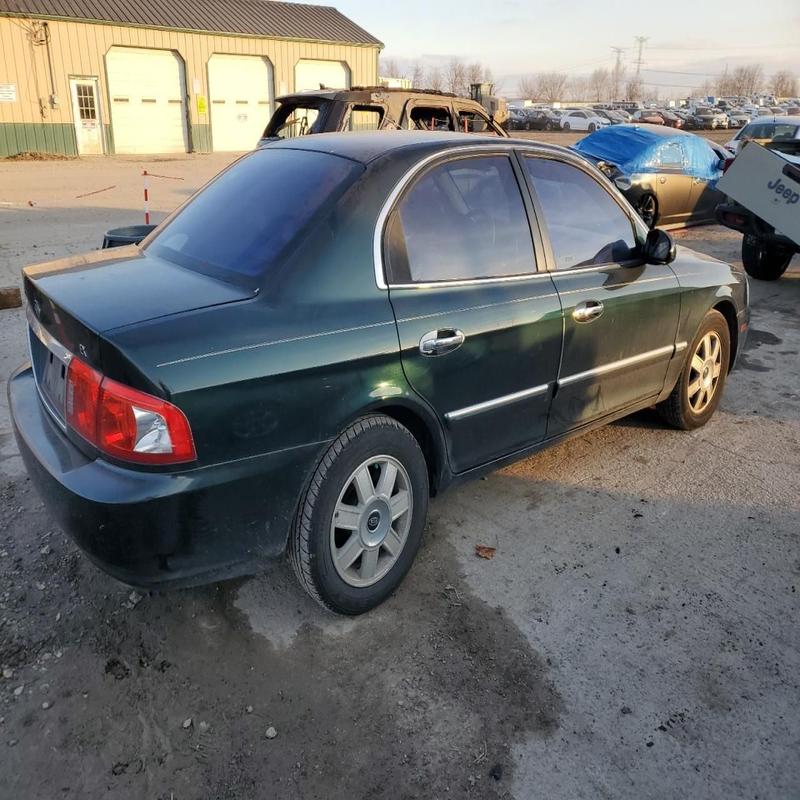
Aucun dommage détecté.
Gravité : aucun